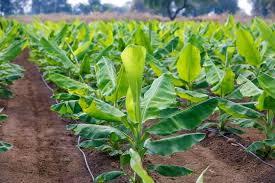
Shamba la migomba iliyonawiri ipo kwenye sehemu iliyolimwa na kufyekwa vizuri, michirizi ya maji inapita.